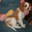
Label: dog